Spanish cuisine

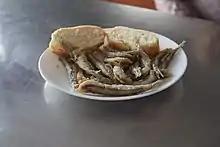
"Boquerones fritos", a popular Andalusian tapa of deep-fried anchovies, typically coated in flour and served hot with lemon.

A continental-style breakfast ("desayuno") may be eaten just after waking up, or before entering the workplace. Common breakfast items include coffee, milk, chocolate drink, biscuits (most notably Marie biscuits), "magdalenas", toast (featuring ingredients such as oil, tomato and butter), and churros.